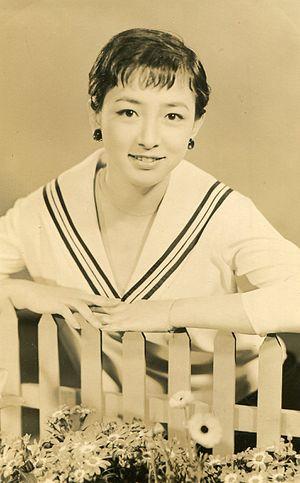
Ineko Arima est une actrice japonaise née le 3 avril 1932 à Osaka.